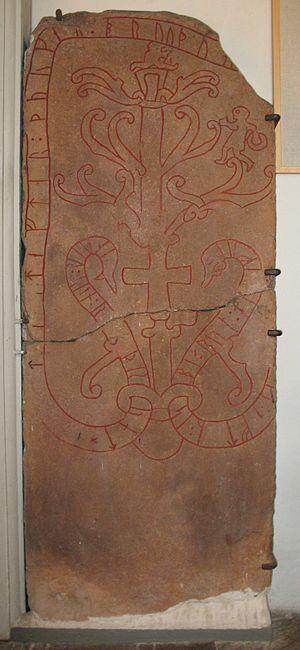
Les Pierres de Sigurd forment un groupe de sept ou huit pierres runiques et d'une pierre peinte qui représentent des images de la légende de Sigurd, le tueur de dragon. Elles ont été faites au cours de l'ère viking et constituent les premières représentations nordiques au sujet de la Chanson des Nibelungen et des légendes de Sigurd dans l'Edda poétique, l'Edda en prose et de la Völsunga saga.